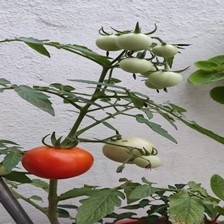
Label: tomato